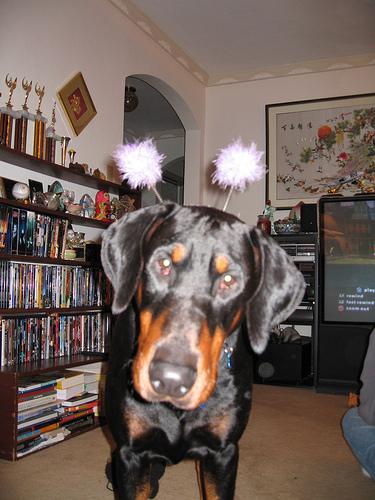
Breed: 209-n000054-Doberman